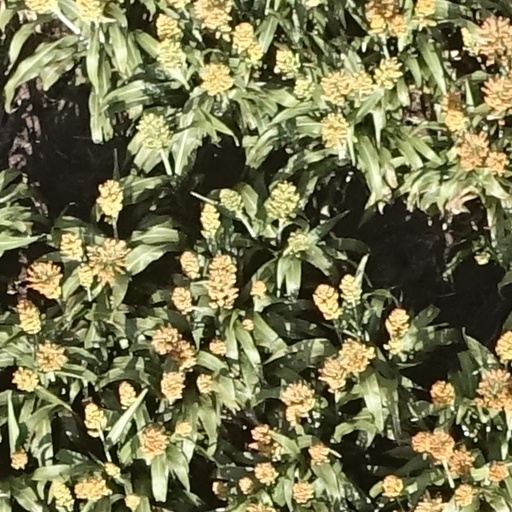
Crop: sorghum